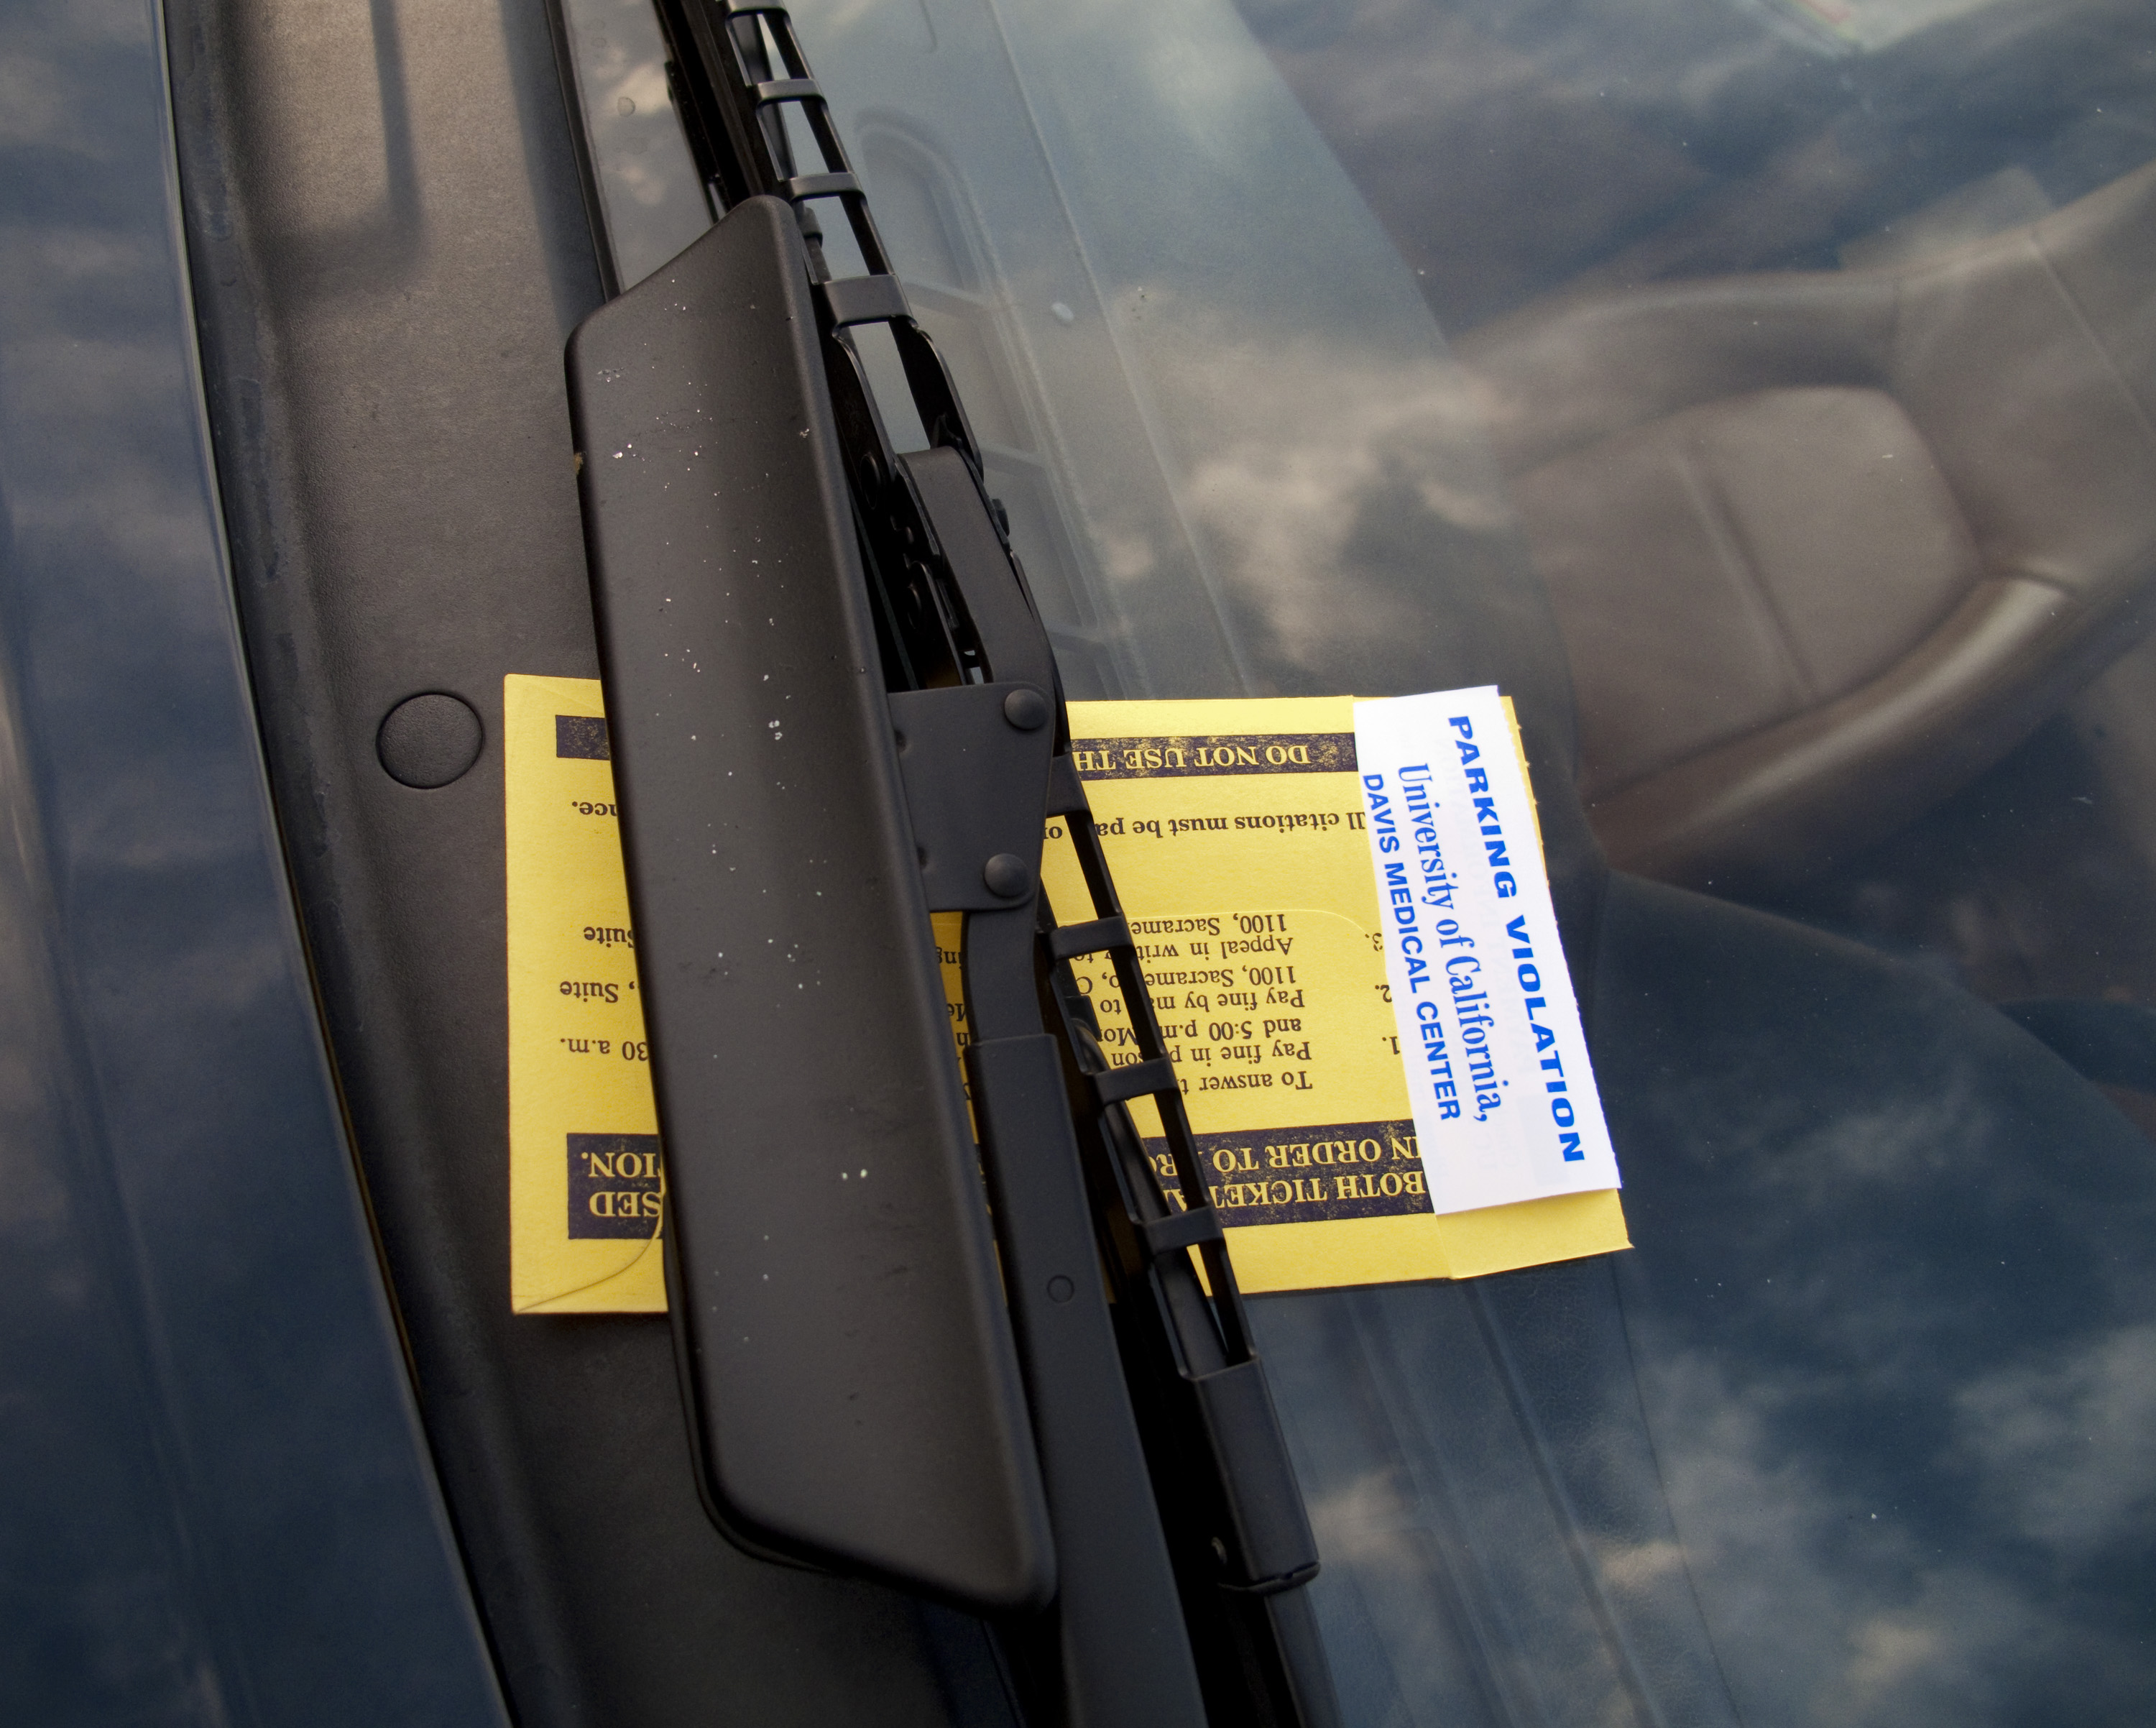
parking, airplane, aircraft, vehicle, aviation, flight, blue, sacramento, parasites, parkingticket, metermaids, atmosphere of earth